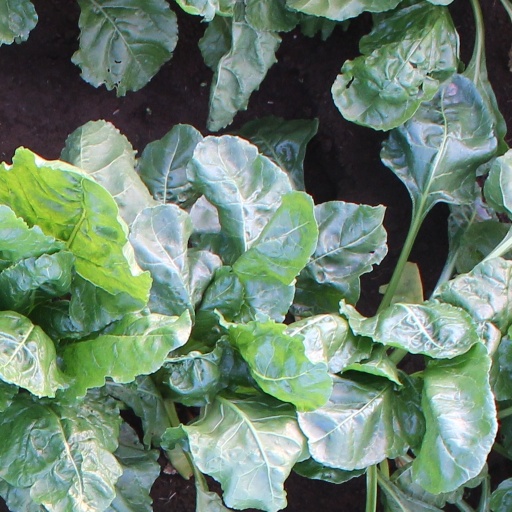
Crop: sugar beet